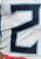
Number: 2